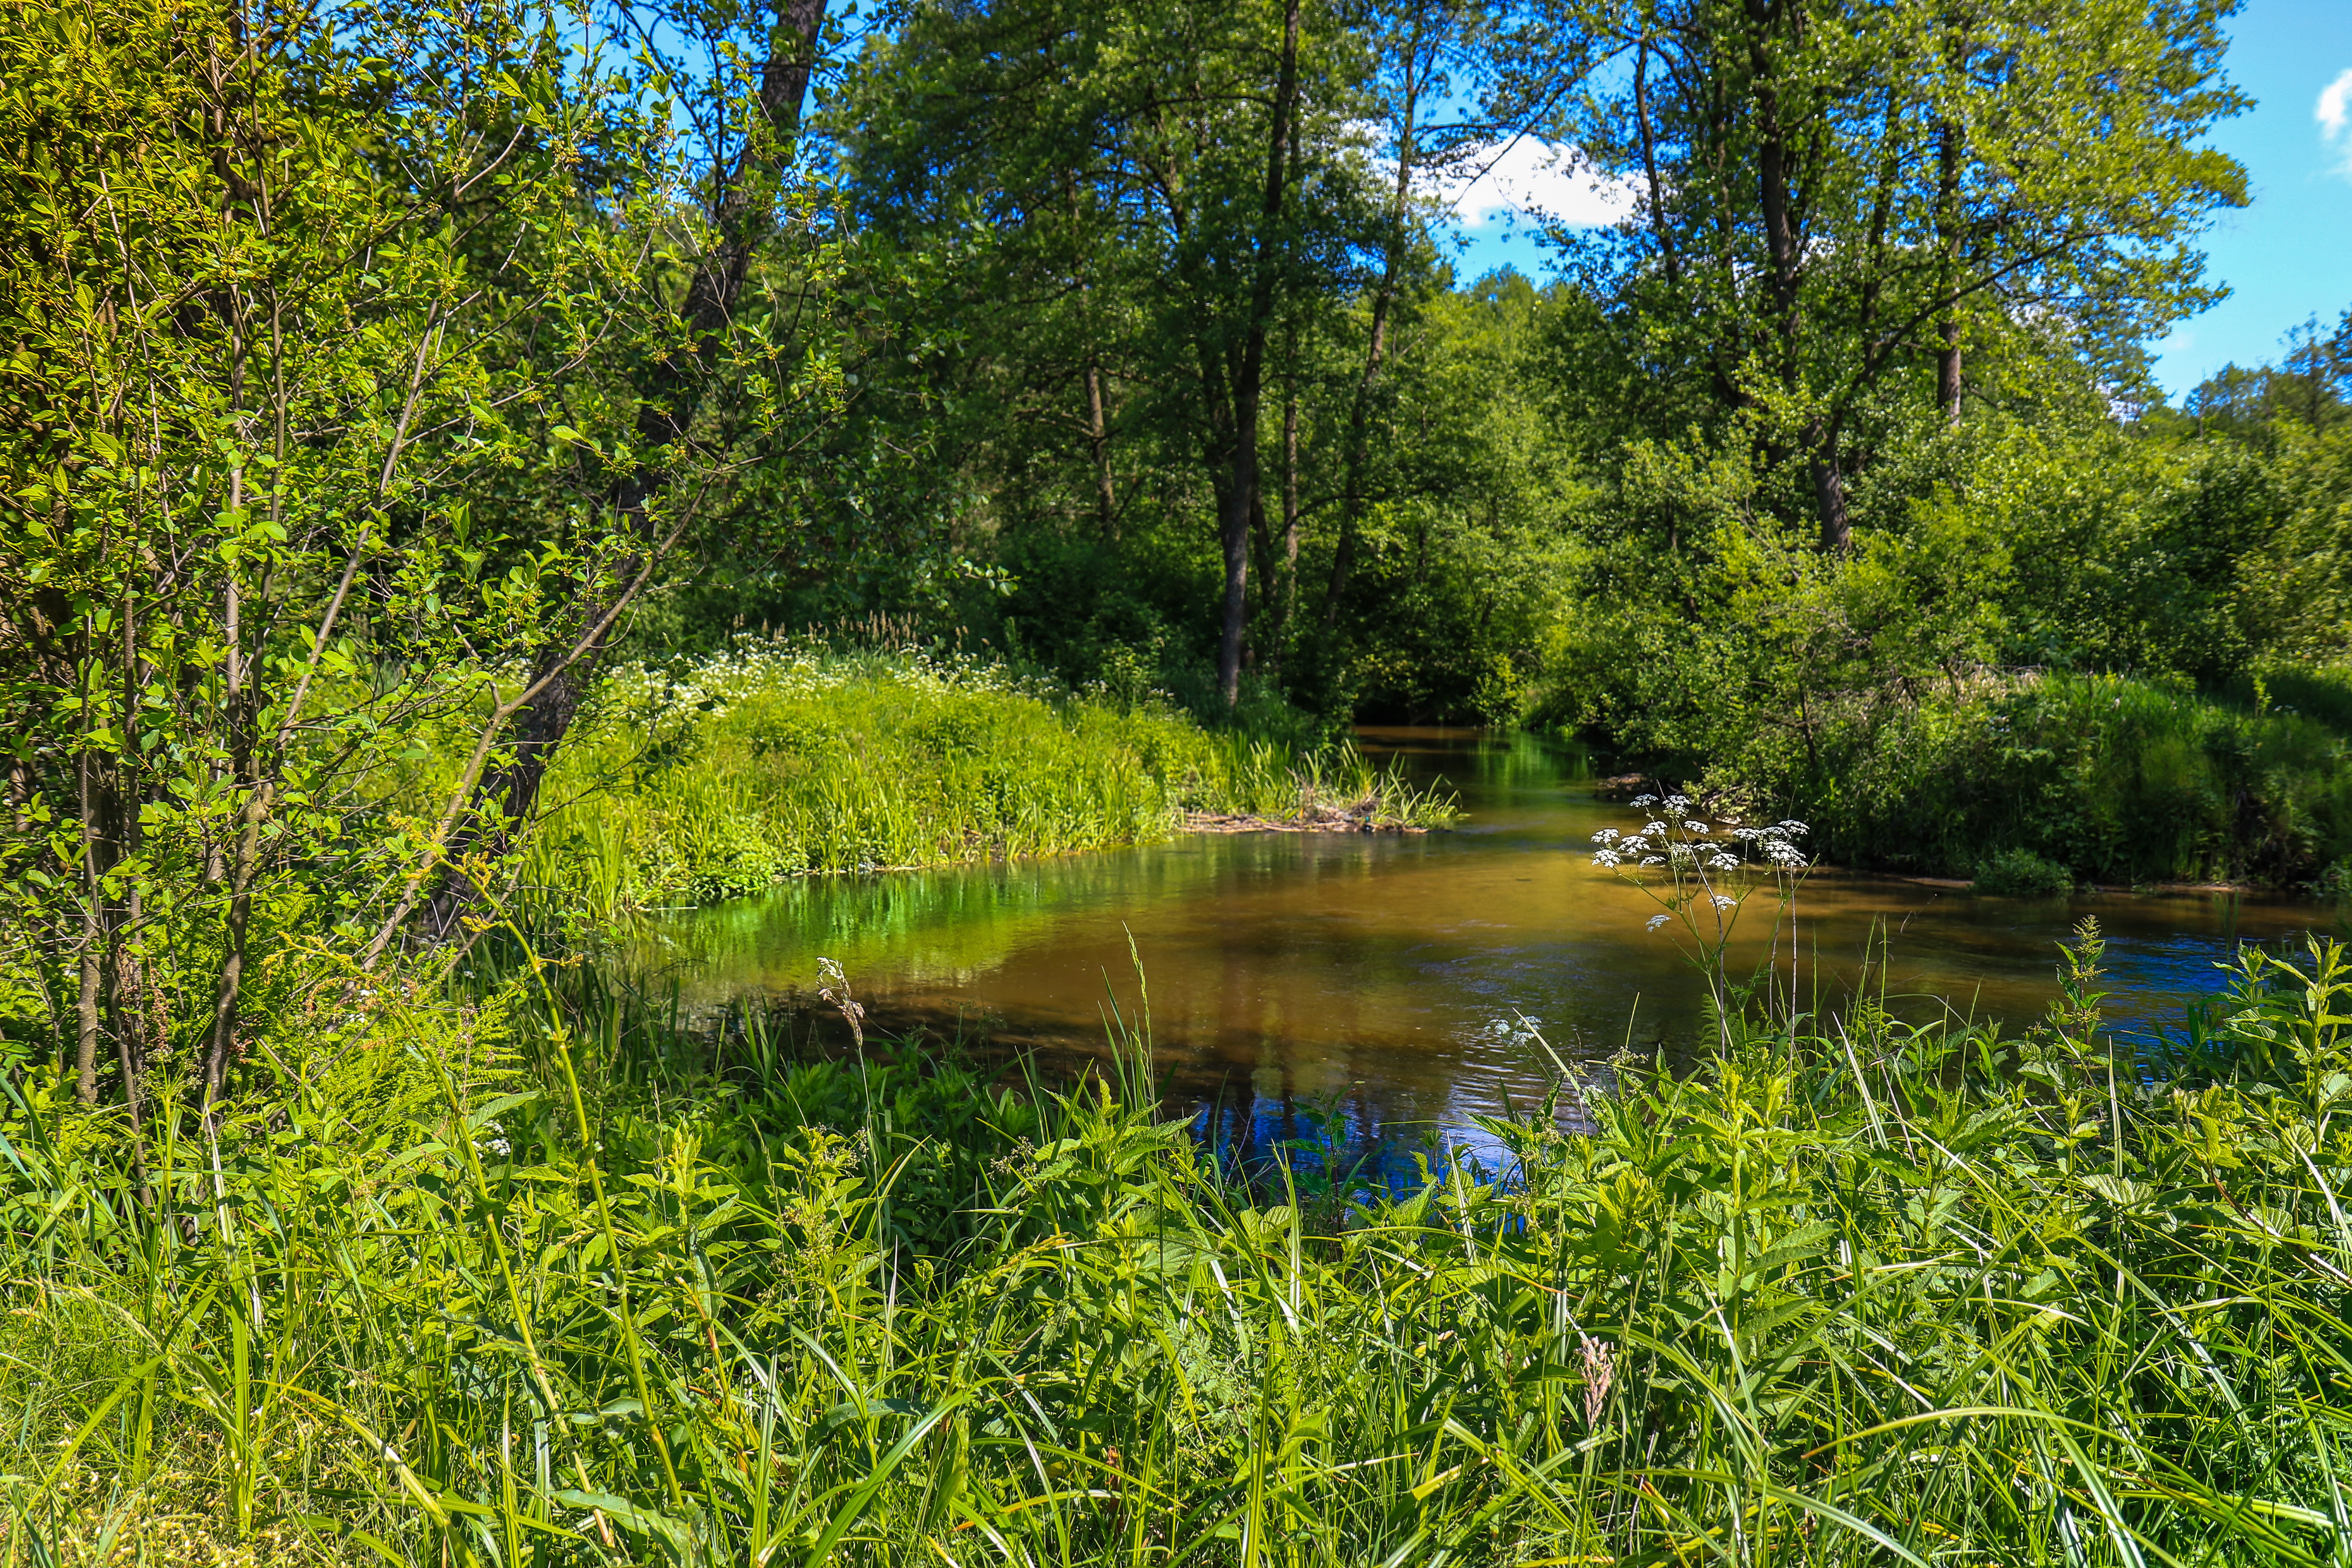
landscape, tree, water, nature, forest, wilderness, light, meadow, leaf, lake, view, river, pond, stream, green, reflection, romance, tourism, body of water, vegetation, poland, wetland, torrent, woodland, habitat, ecosystem, nature reserve, the brook, fish pond, natural environment, riparian forest